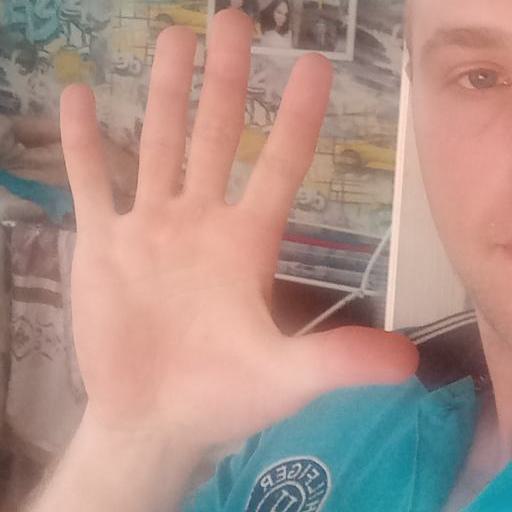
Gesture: palm